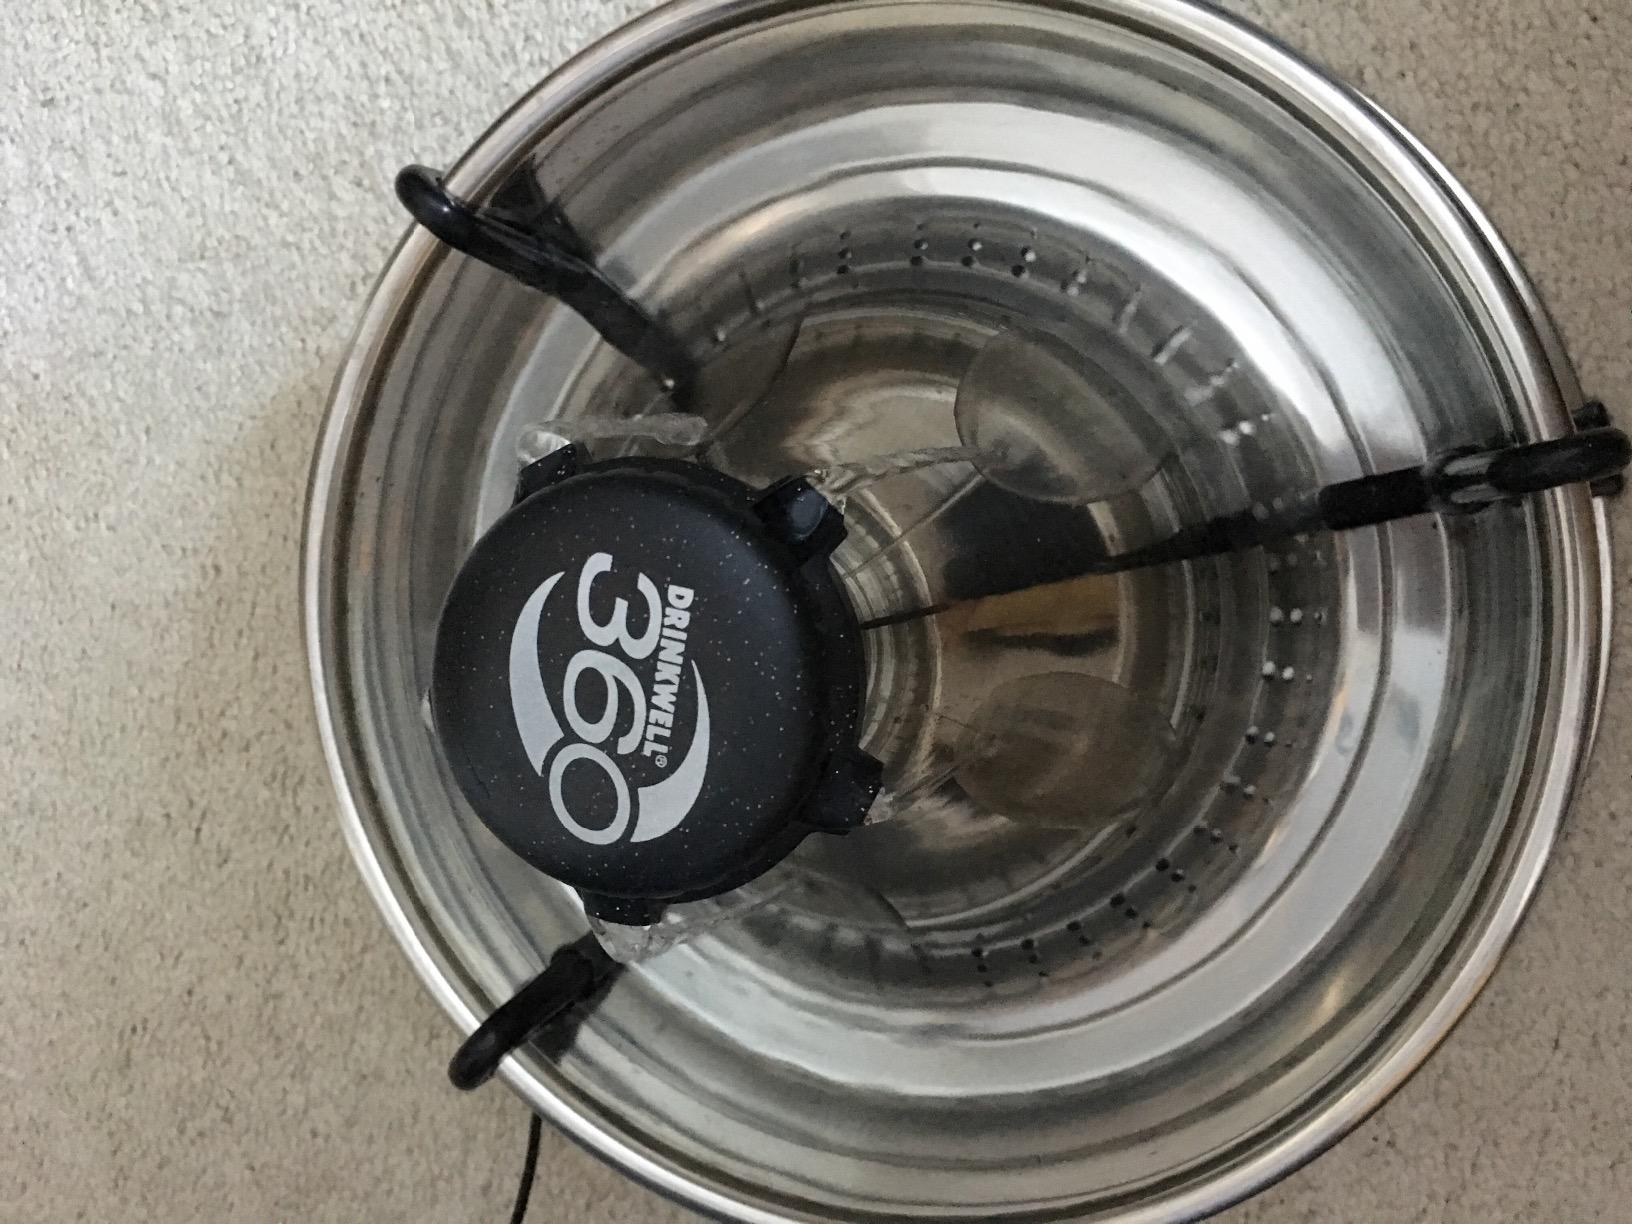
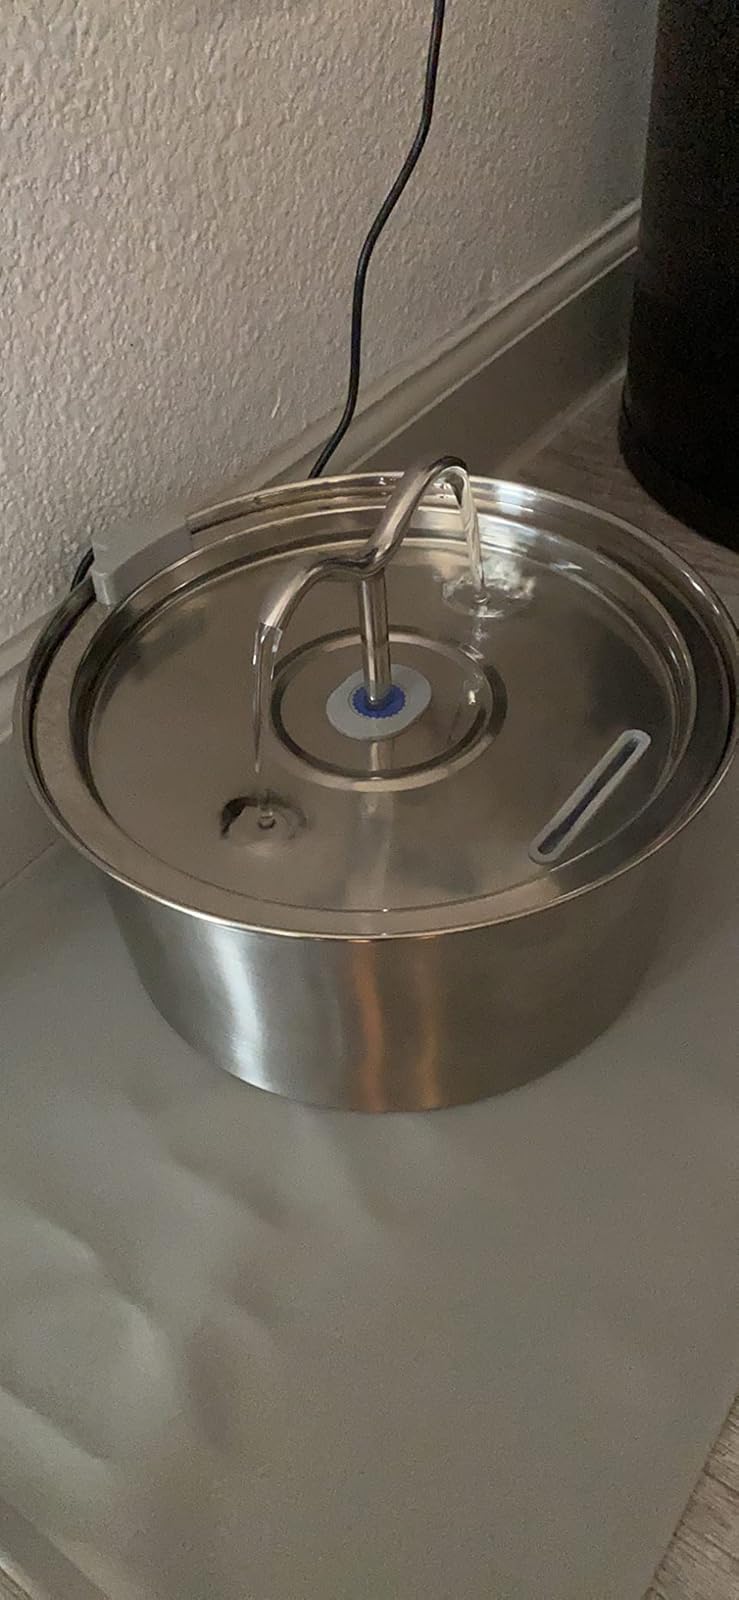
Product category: items_bowl
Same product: no